Sardinia

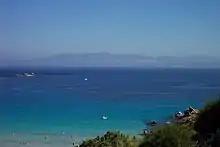
Strait of Bonifacio. The southern coast of Corsica can be seen from Santa Teresa Gallura.

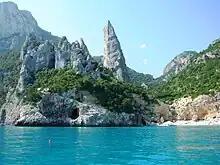
Cala Goloritzé, Baunei

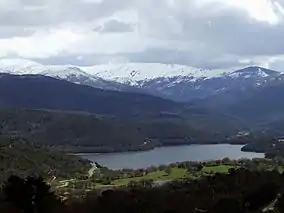
View of Gennargentu, the highest massif of Sardinia

Sardinia is the second-largest island in the Mediterranean Sea (after Sicily and before Cyprus), with an area of . It is situated between 38° 51' and 41° 18' latitude north (respectively Isola del Toro and Isola La Presa) and 8° 8' and 9° 50' east longitude (respectively Capo dell'Argentiera and Capo Comino). To the west of Sardinia is the Sea of Sardinia, a unit of the Mediterranean Sea; to Sardinia's east is the Tyrrhenian Sea, which is also an element of the Mediterranean Sea.